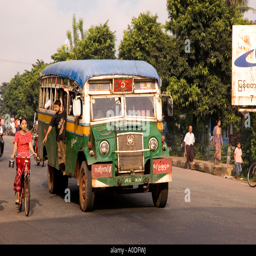
stock photograph of passengers riding in a local bus